Calade

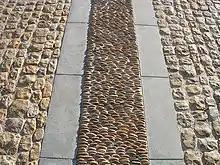
Calade in Avignon

Calade is a French term for a harmonious, decorative and useful arrangement of medium-sized pebbles, fixed to the ground.